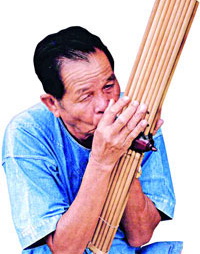
เปลื้อง ฉายรัศมี

| name = เปลื้อง ฉายรัศมี
| honorific_suffix = จัตุรถาภรณ์มงกุฎไทย|จ.ม.
| image = ครู.jpg
| image_size = 200px
| occupation = นักดนตรีพื้นบ้าน
| origin = จังหวัดกาฬสินธุ์
| spouse = ยุพิน ฉายรัศมี
| instrument = แคน, โปงลาง
| genre = ดนตรีพื้นบ้าน โปงลาง
เปลื้อง ฉายรัศมี ศิลปินแห่งชาติ พ.ศ. 2529 สาขาศิลปะการแสดง (ดนตรีอีสานพื้นบ้าน-โปงลาง) เป็นนักดนตรีที่มีความสามารถพิเศษสามารถเล่นและถ่ายทอดดนตรีพื้นบ้านอีสานได้เกือบทุกชนิดโดยเฉพาะ "โปงลาง" และเป็นผู้ศึกษา ค้นคว้า ปรับปรุงและพัฒนาโปงลางตลอดระยะเวลา 40 ปี จนทำให้ "เกราะลอ" ซึ่งเป็นเพียงสิ่งที่ใช้ตีไล่นก กา ตามไร่นาพัฒนามาเป็น "โปงลาง" ที่มีเสียงไพเราะ กังวาน และให้ความรู้สึกของความเป็นพื้นบ้านอีสาน เป็นที่นิยมและยอมรับกันว่า "โปงลาง" เป็นเครื่องดนตรีเอกลักษณ์ของภาคอีสานเคียงคู่กับ "แคน"
== ประวัติ ==
ครูเปลื้อง ฉายรัศมี เป็นบุตรของ นายคง และนางนาง ฉายรัศมี เกิดเมื่อวันที่ 25 ต.ค. 2475 ที่บ้านเลขที่ 7 บ้านตา ต.ม่วงมา อ.เมืองกาฬสินธุ์ จ.กาฬสินธุ์ จบชั้นประถมศึกษาปีที่ 4 จากโรงเรียนบ้านนา ชีวิตครอบครัวสมรสกับ นางยุพิน ฉายรัศมี และช่วยกันทำมาหากิน มีบุตรชาย 2 คนและหญิง 1 คน เสียชีวิตเมื่อวันที่ 2 ธันวาคม 2550
=== ประวัติการทำงาน ===
พ.ศ. 2502 – พ.ศ. 2510 ทำงานเป็นลูกจ้างชั่วคราวที่โครงการเขื่อนลำปาว
พ.ศ. 2516 สอบบรรจุลูกจ้างประจำสำนักงานป่าไม้จังหวัดกาฬสินธุ์ ทำงานถึงปี 2519 ก็ลาออกมาทำอาชีพส่วนตัว
พ.ศ. 2520 เข้าทำงานที่สำนักงานชลประทาน จังหวัดอุบลราชธานี
พ.ศ. 2524 ย้ายมาทำงานที่อ่างเก็บน้ำห้วยมโน บ้านนา อำเภอเขาวง จังหวัดกาฬสินธุ์ และทำงานเป็นครูพิเศษสอนดนตรีพื้นบ้านที่วิทยาลัยนาฏศิลป์กาฬสินธุ์
== ผลงาน/เกียรติประวัติ ==
นายเปลื้อง ฉายรัศมี เป็นนักดนตรีอีสานที่มีความสามารถเป็นพิเศษคือ สามารถเล่น สอน และทำเครื่องดนตรีอีสานได้ทุกชนิดที่สำคัญที่สุดคือ เป็นผู้ที่ได้ศึกษาค้นคว้าปรับปรุงและพัฒนาโปงลางมาตลอดระยะเวลา 40 ปี จนทำให้ กอลอ (เกราะลอ) ซึ่งแต่เดิมเป็นเพียงกระบอกไม้ที่ใช้ตีไล่นกกาตามหัวไร่ปลายนา หรือขอลอที่ใช้ตีบอกเวลา บอกเหตุในหมู่บ้านธรรมดา กลายมาเป็นเครื่องดนตรีที่เป็นสัญลักษณ์ของจังหวัดกาฬสินธุ์ ได้รับการเชิดชูเป็นมรดกทางวัฒนธรรมอันล้ำค่า ด้วยเหตุนี้นายเปลื้อง ฉายรัศมี จึงได้รับยกย่องเชิดชูเกียรติเป็น ศิลปินแห่งชาติ สาขาศิลปะการแสดง (ดนตรีพื้นบ้าน) ประจำปี พ.ศ. 2529
== เครื่องราชอิสริยาภรณ์ ==
ราชกิจจานุเบกษา. เล่ม ๑๑๐ ตอนที่ ๒๐๐ ง ฉบับพิเศษ หน้า ๗๓. 26 มีนาคม 2536.
== อ้างอิง ==
== แหล่งข้อมูลอื่น ==
*
* หมากกะโหล่ง มีลักษณะคล้ายโปงลาง
* วงโปงลางกาฬสินธุ์ วงเครื่องดนตรีอีสานโดยนำเอาโปงลางร่วมเล่นด้วยเป็นวงแรก
* วงหมากกะโหล่ง วงดนตรีประกอบด้วยหมากกะโหล่ง โปงลางไม้ โปงลางเหล็ก
* โปงลางสะออน|วงโปงลางสะออน ลูกศิษย์ของครูเปลื้อง
หมวดหมู่:ศิลปินแห่งชาติ
หมวดหมู่:บุคคลจากอำเภอเมืองกาฬสินธุ์
หมวดหมู่:นักโปงลาง
หมวดหมู่:ครูชาวไทย
หมวดหมู่:ศิลปินพื้นบ้าน
หมวดหมู่:ผู้ได้รับเครื่องราชอิสริยาภรณ์ จ.ม.